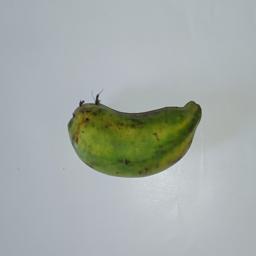
Banana variety: Champa Kola